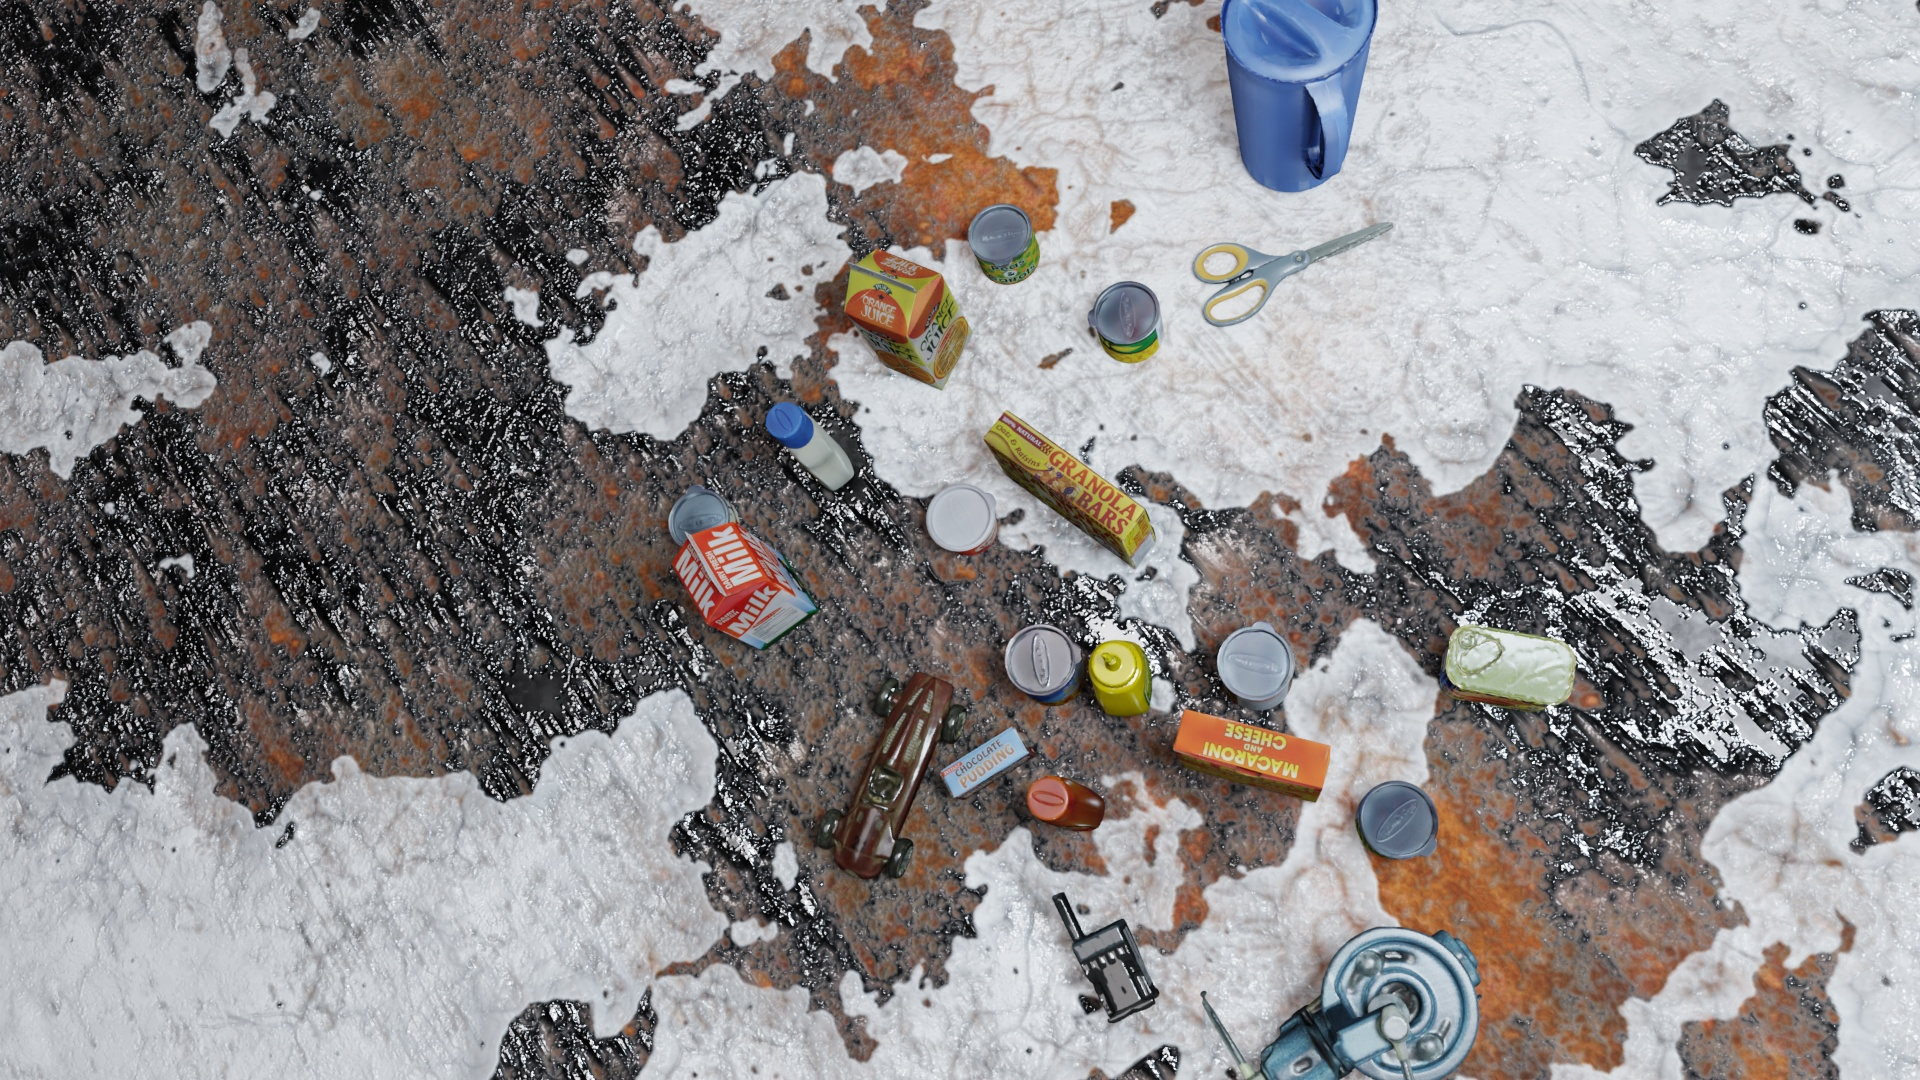
Question:
What are the eight normalized (x, y) image coordinates between 0 and 1 for the cuboid corners of the carton of orange juice? Your answer should be a list of normalized (x, y) image coordinates between 0 and 1 with bottom face first then top face, all counter-clockwise.
Answer: [(0.491146, 0.362963), (0.507812, 0.307407), (0.477083, 0.284259), (0.460417, 0.339815), (0.465625, 0.297222), (0.484896, 0.233333), (0.45, 0.209259), (0.43125, 0.271296)]